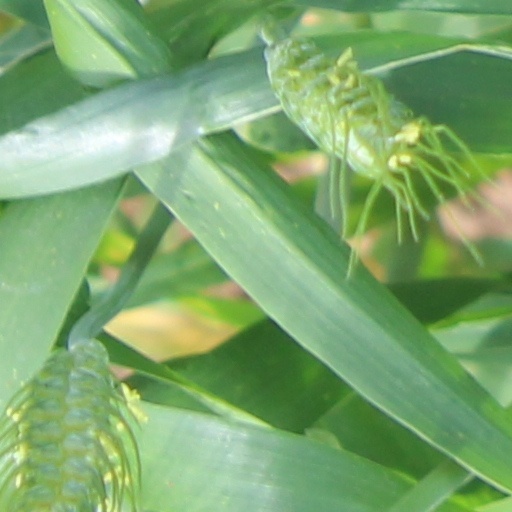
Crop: wheat